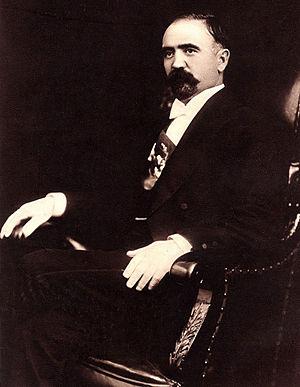
Francisco Ignacio Madero González est un homme d'État, qui fut président de la République de 1911 à 1913.